Turnshoe

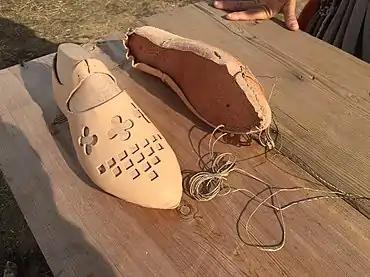
A modern reproduction of a medieval turnshoe; right, being sewn on a shoe last, inside out, and left, rightside-out, on another last

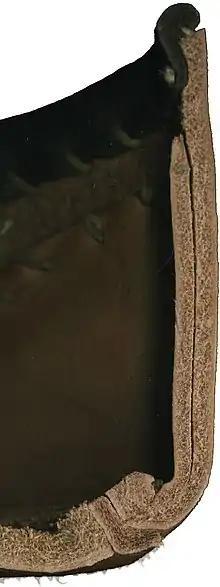
Cross-section through the heel of a reproduction turnshoe

A turnshoe is a type of leather shoe that was used during the Middle Ages. It was so named because it was put together inside out, and then was turned right-side-out once finished: this hides the main seam between the sole and vamp—prolonging the life of the shoe and inhibiting moisture leaking in through the seam.